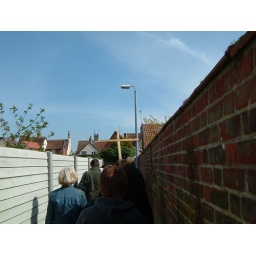
The cross travels around Needham market